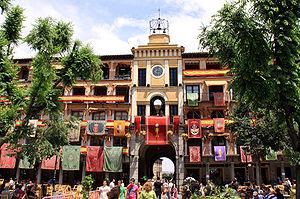
Tolède est une ville du centre de l’Espagne, capitale de la province du même nom et de la communauté autonome de Castille-La Manche. Ville inscrite au patrimoine mondial de l'Unesco, pour ses richesses architecturales, Tolède est devenu un centre touristique important en Espagne.